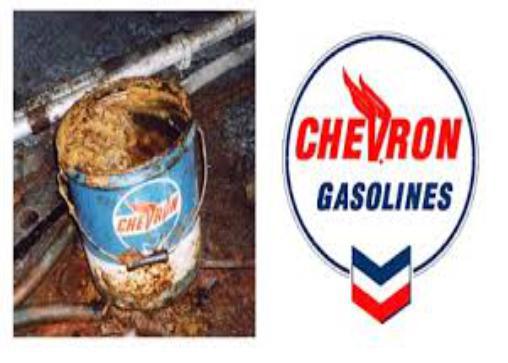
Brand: Chevron
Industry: Transportation